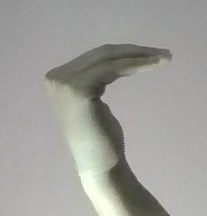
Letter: haa